Israelite High School (Timișoara)

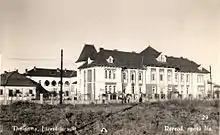
The boarding school building in 1930. The high school building partially appears in the back.

Another major problem was securing its own premises. For this purpose, steps were taken at the town hall to purchase a plot of land of about 8,000 m, a block currently located between Constantin Diaconovici Loga Boulevard, 20 December 1989 Street, Mihai Eminescu Boulevard and Patriarch Miron Cristea Street. There, on the north side, towards Mihai Eminescu Boulevard, the high school building was built, financed from offertories and donations of the Jewish community. The architects were Jaques Klein and Gideon Neubauer. Initially, in the form put into operation in 1923, the building had a single level and had 16 classrooms, one for gymnastics, one for drawing, a physics and chemistry laboratory, a 1,600-volume library, a chancellery and a principal's office. In 1928 the building was raised. On the ground floor there was a girls' gymnasium and a boys' theoretical high school, and on the first floor there was a boys' commercial high school. Also in 1928, on the south side, towards Constantin Diaconovici Loga Boulevard, László Székely built the boarding school building. The building is made in an eclectic style, with elements of Secession and classicism. The boarding school was planned to accommodate 60 students.